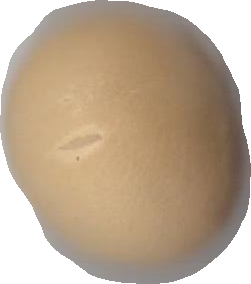
Variety: Dega